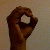
The image shows a hand gesture representing the letter 'O' in Indian Sign Language.